Paul Gosar

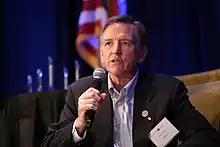
Gosar speaking at the 2018 Arizona Manufacturing Summit in Phoenix, Arizona

In September 2018, six of Gosar's nine siblings spoke out against their brother and endorsed his Democratic opponent, David Brill, in a series of television campaign ads that drew national and international coverage. In the first ad, sisters Grace and Jennifer, both identified as health care providers, told viewers that their brother did not care about people in rural Arizona. In another ad, called "A family defends its honor," brother David Gosar, a lawyer, declared, "We've got to stand up for our good name. This is not who we are." Paul Gosar responded to the ads on Twitter, describing his siblings as "disgruntled Hillary supporters" who "put political ideology before family".